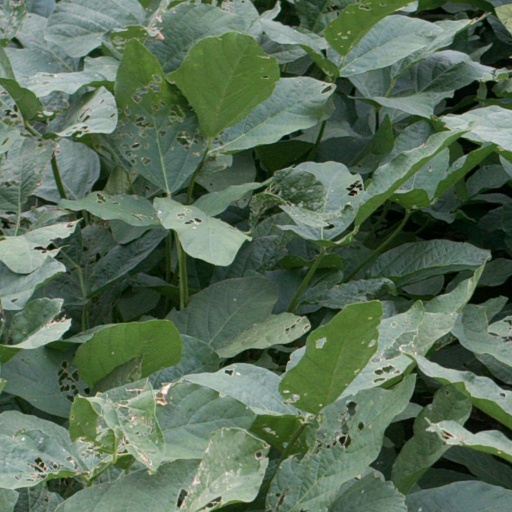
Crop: soybean